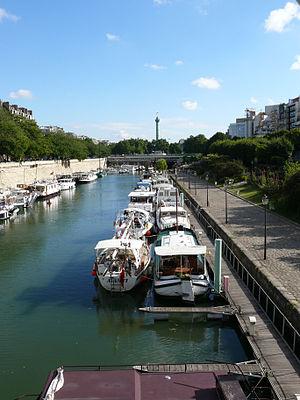
Le port de l'Arsenal, situé à Paris, relie le canal Saint-Martin à la Seine, entre le quai de la Rapée et la place de la Bastille.